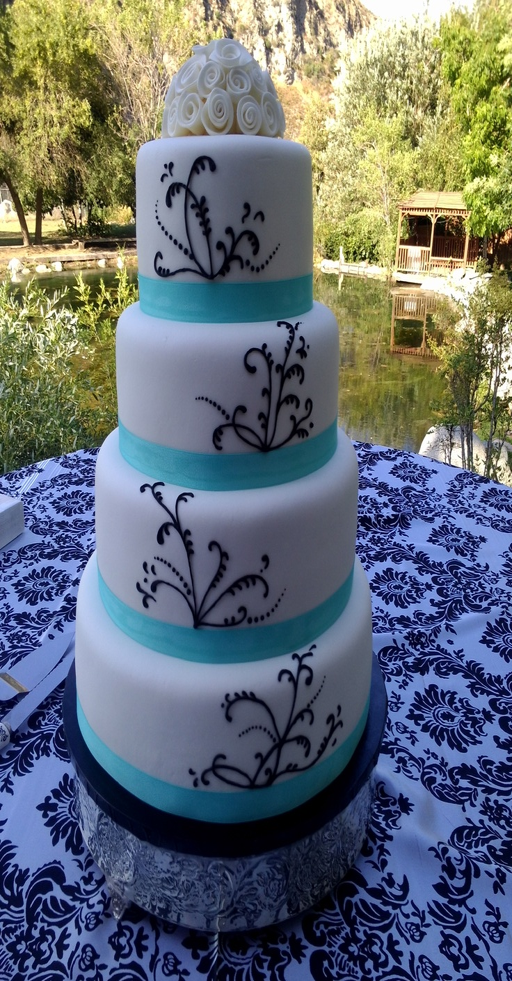
i made this cake for a friend 's wedding .